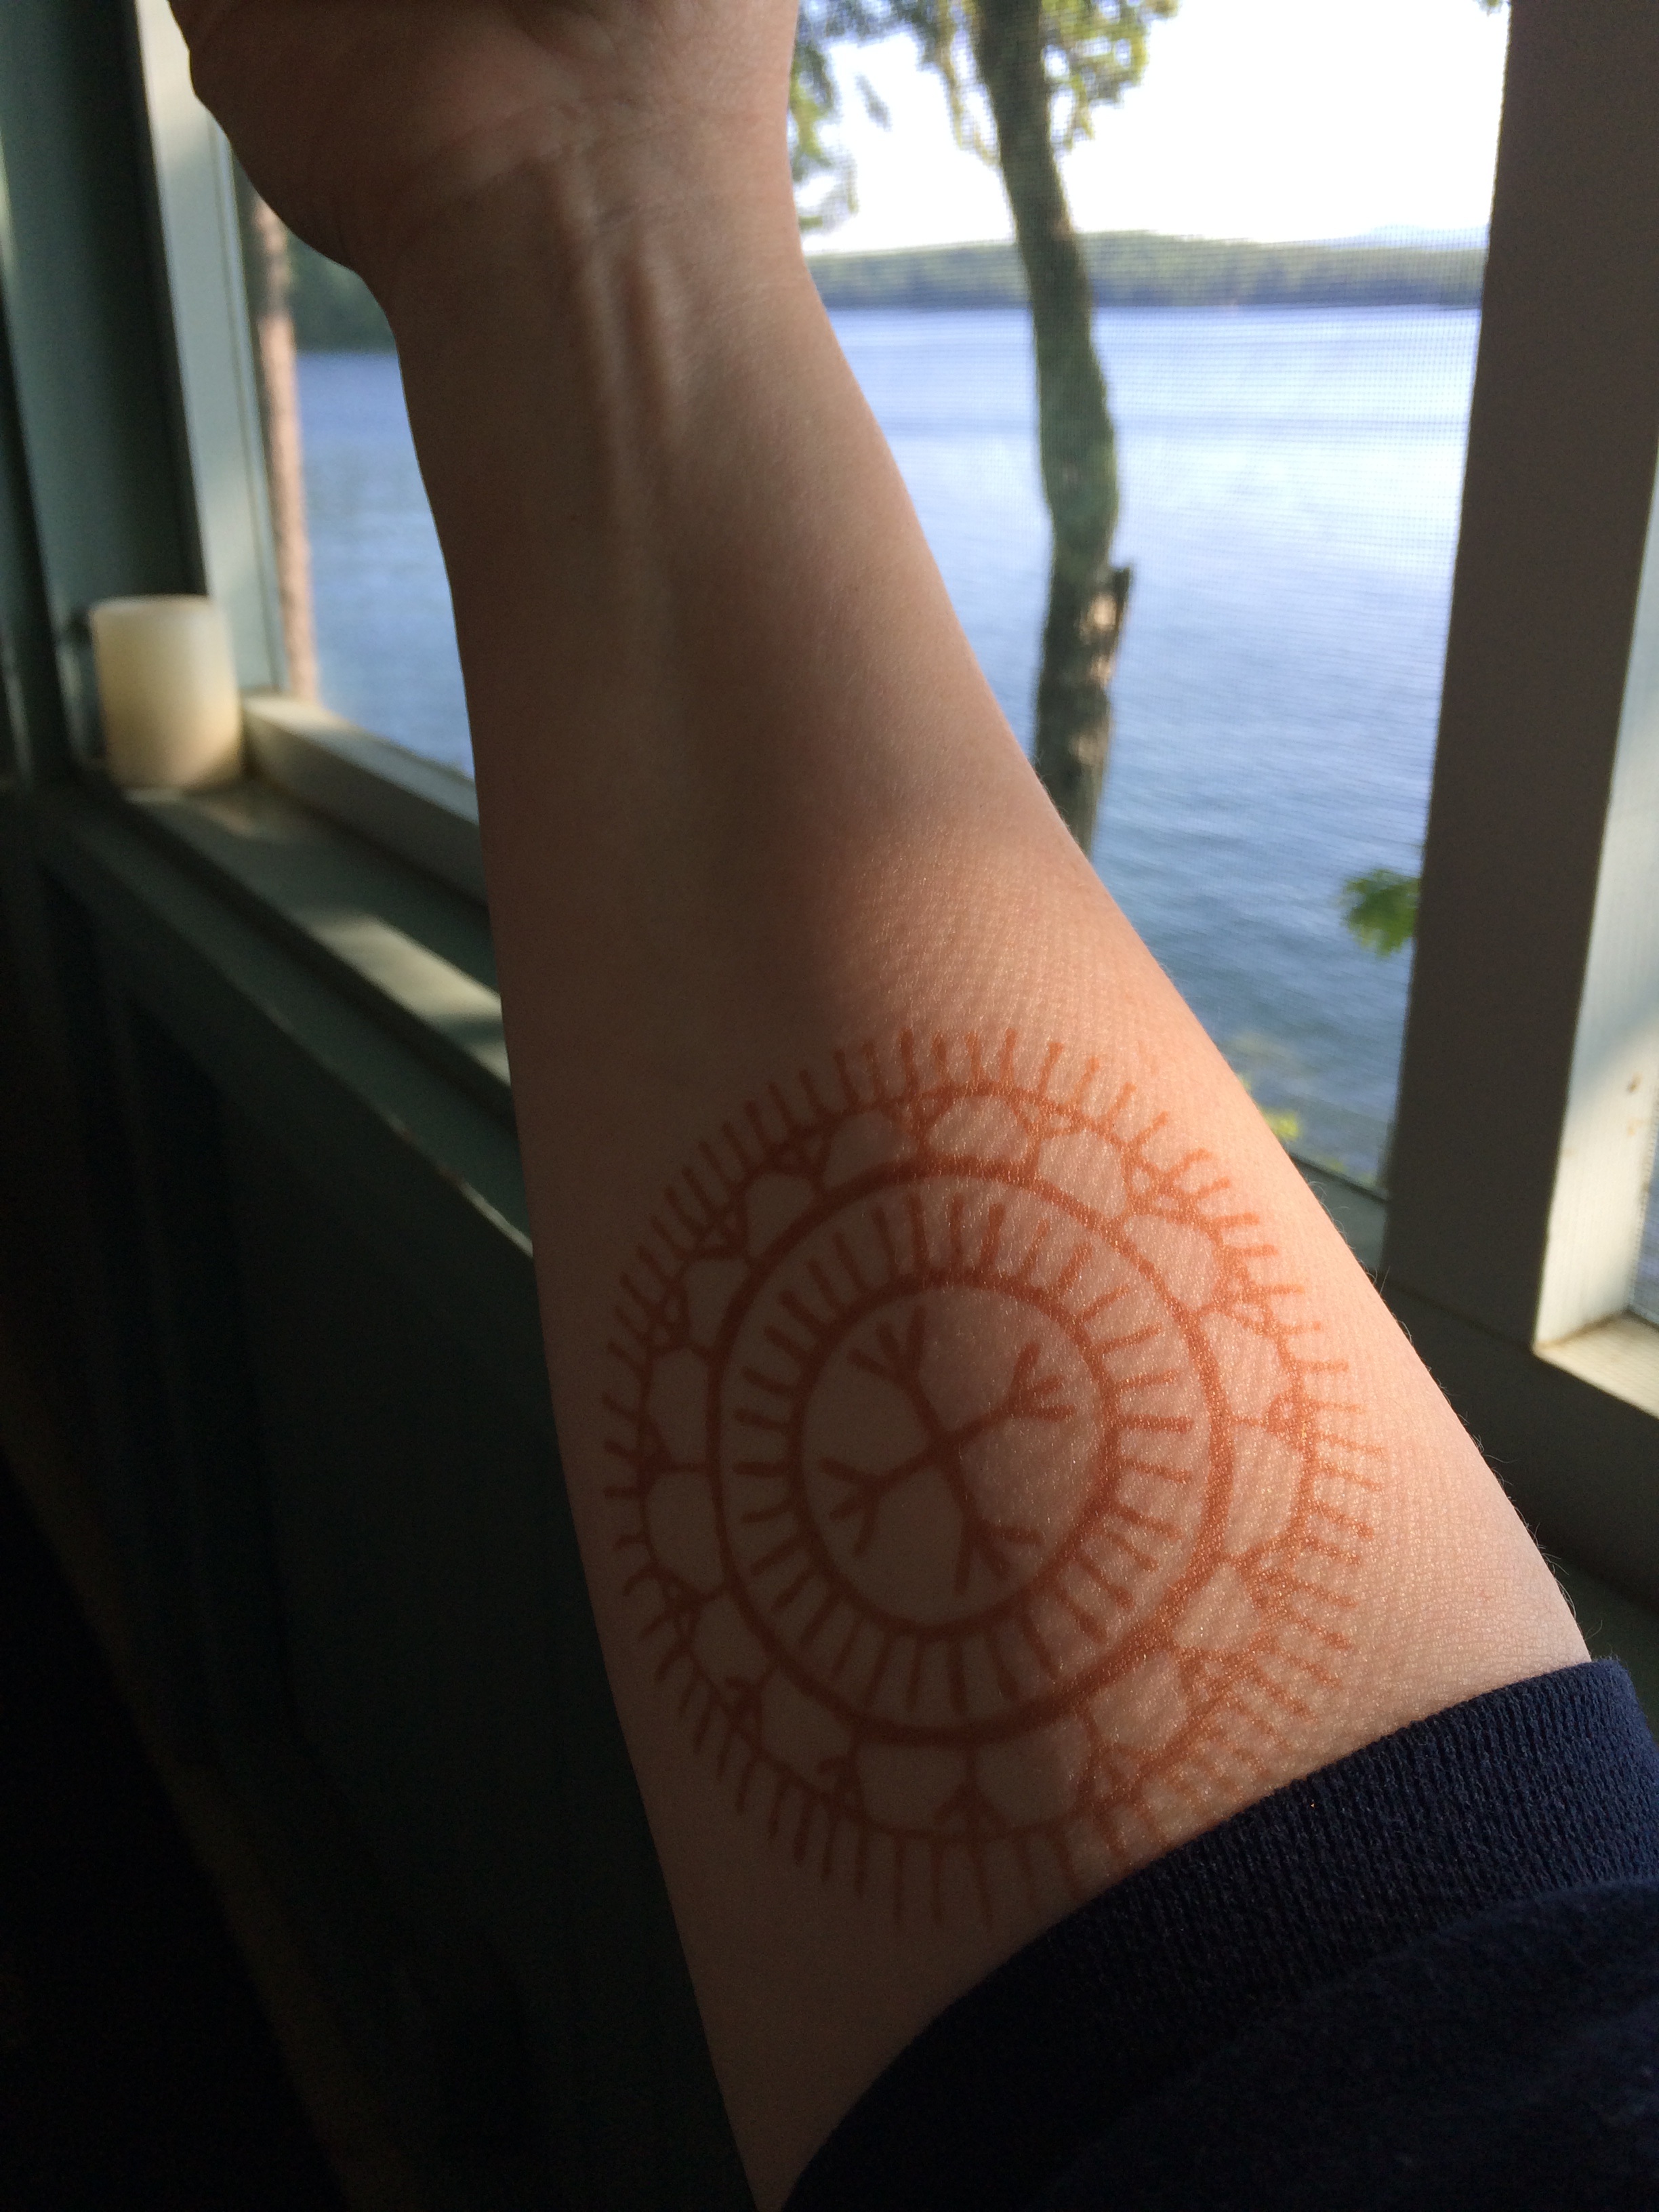
hand, lake, female, leg, pattern, finger, tattoo, arm, close up, human body, design, thigh, skin, organ, sense, tattoo designs